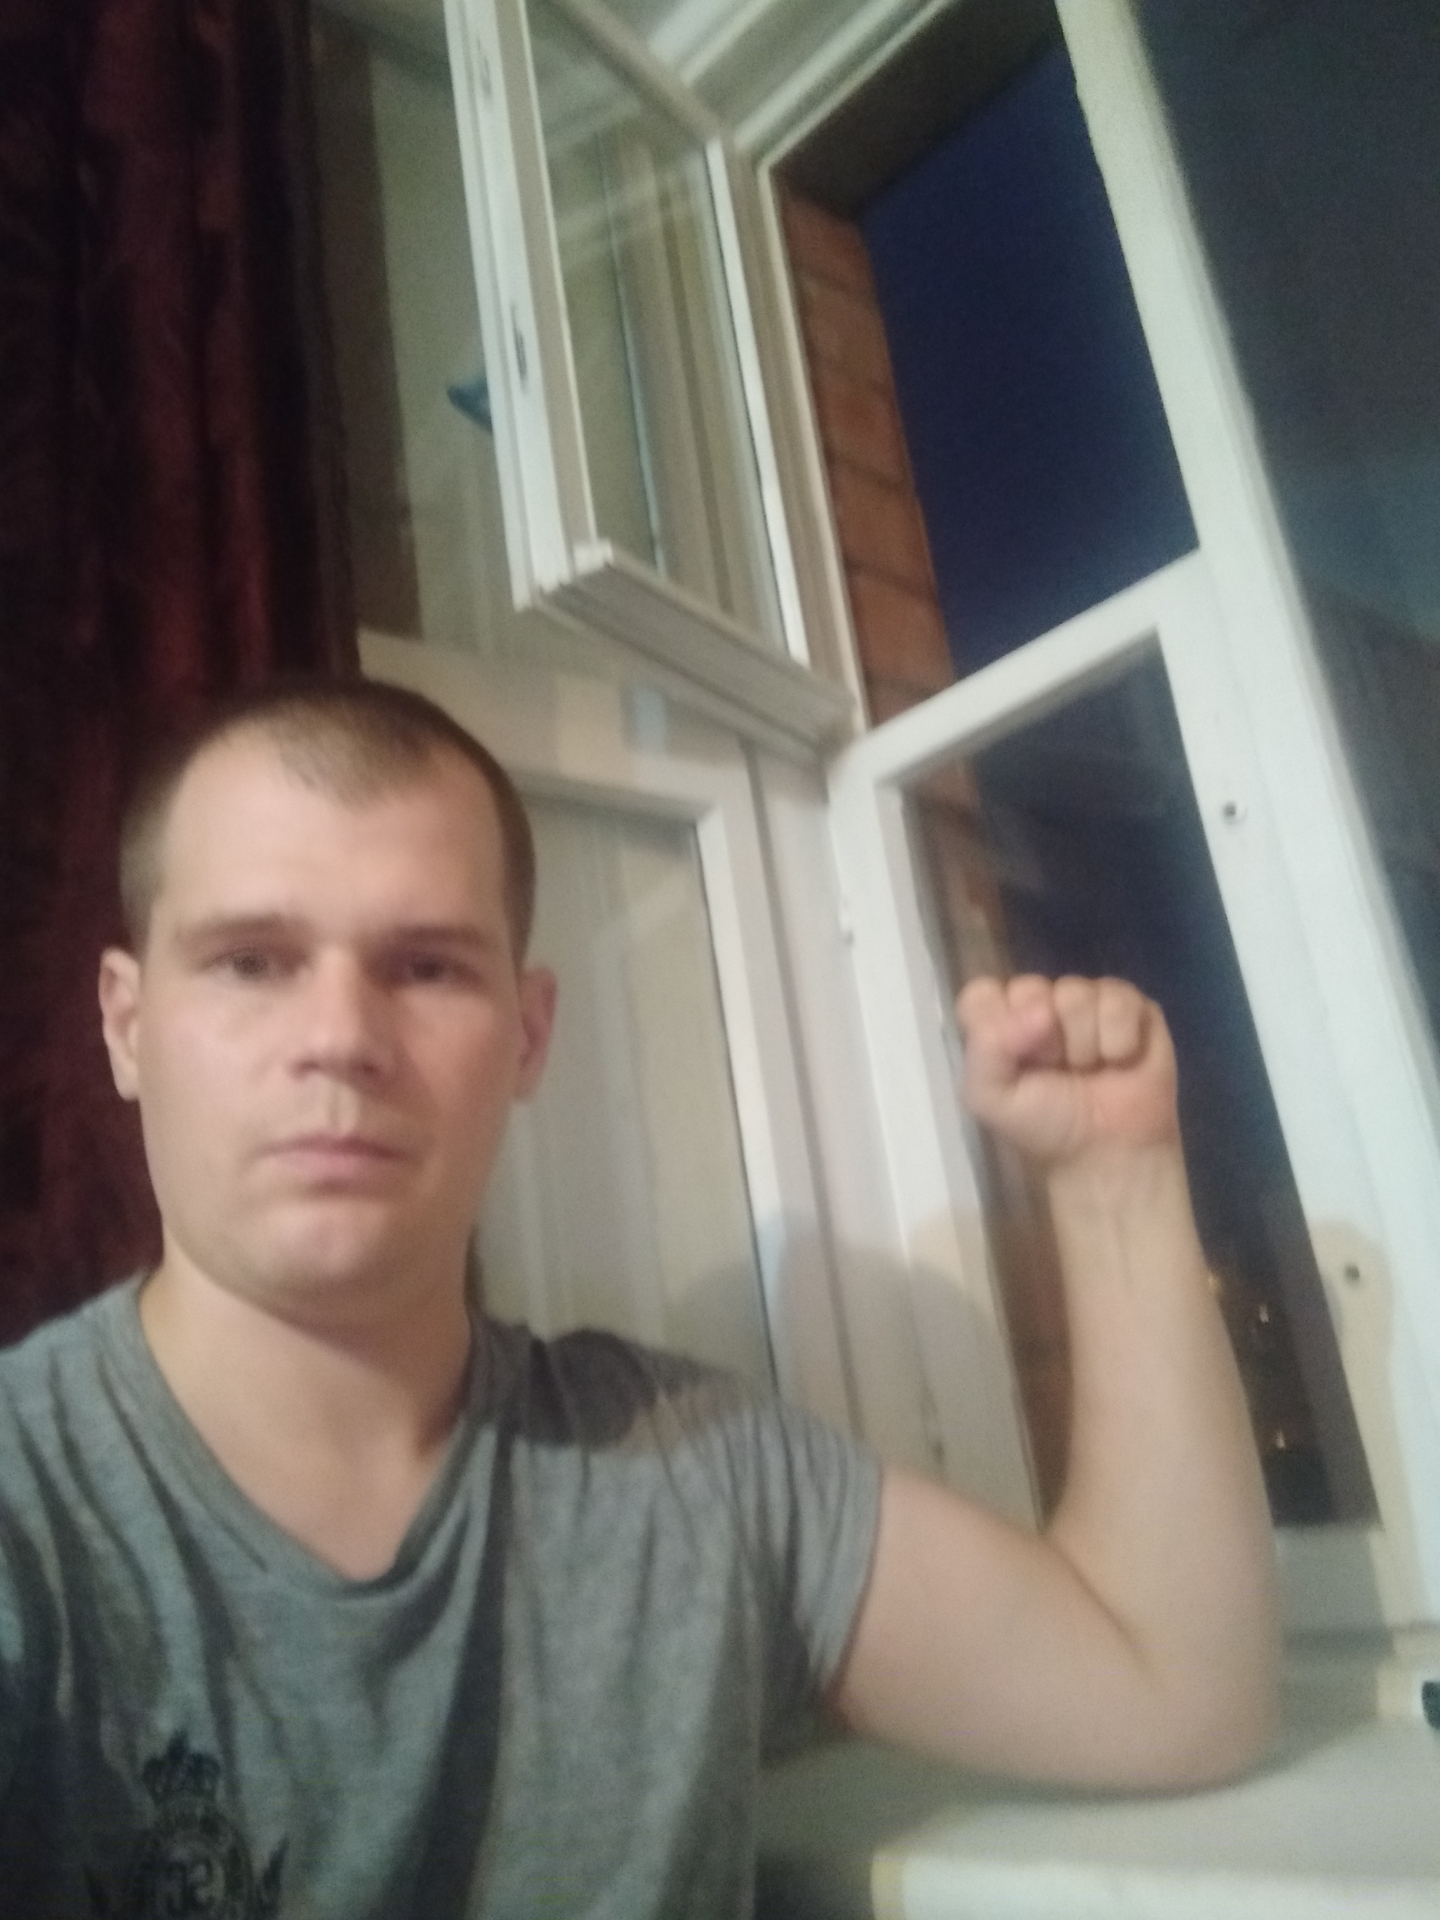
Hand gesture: fist